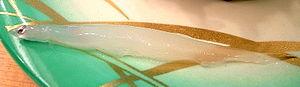
Les osmeriformes constituent un ordre de poissons à nageoires rayonnées qui comprend entre autres les éperlans.